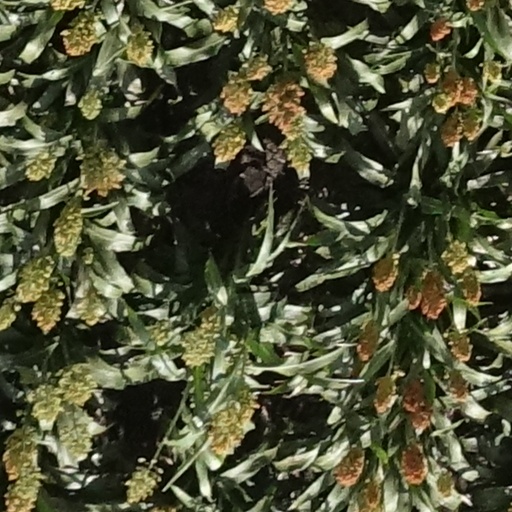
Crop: sorghum